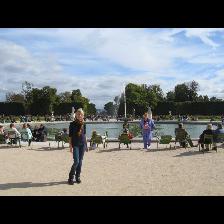
Label: Human